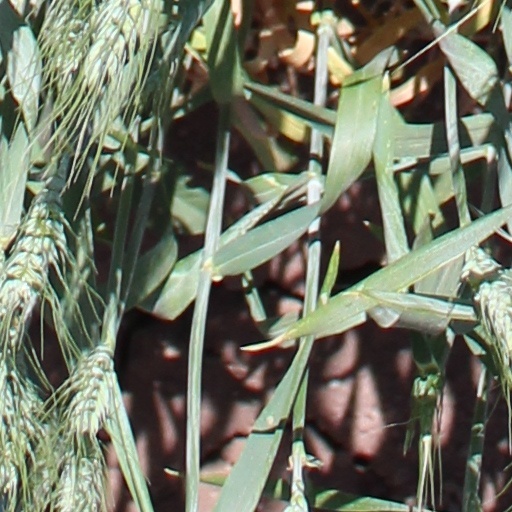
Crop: wheat